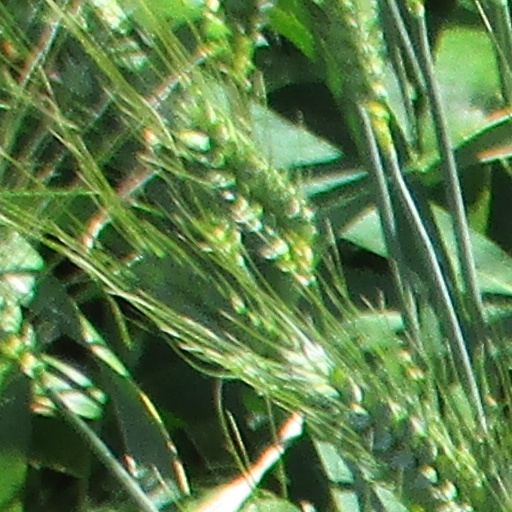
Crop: wheat